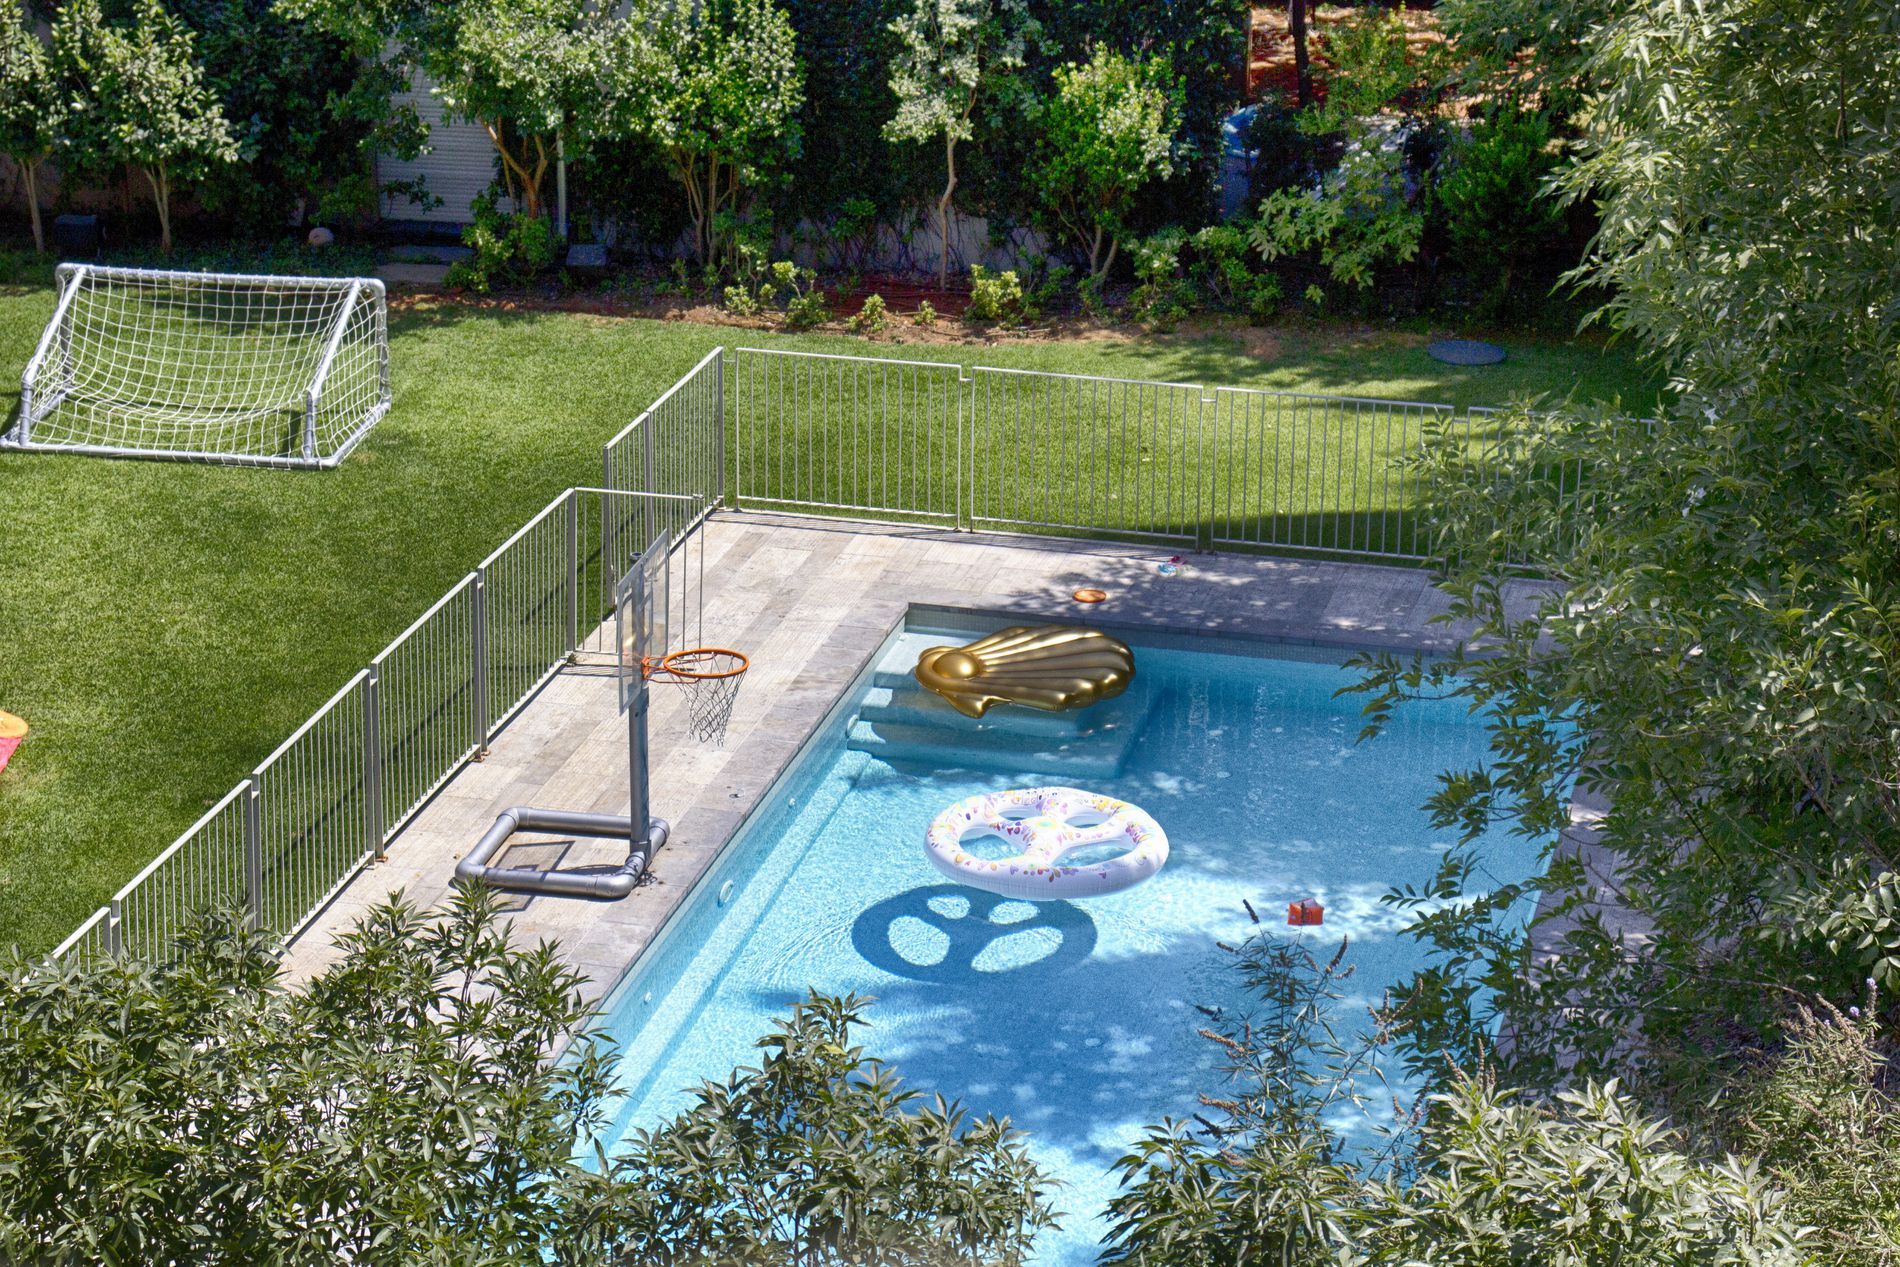
Backyard Pool and Play Area
This image shows a backyard featuring a rectangular swimming pool with a fence around it. Inside the pool, there are two colorful swimming floats: one shaped like a seashell and another circular float shaped like a tire. Next to the pool, there's a portable basketball hoop to play with. Beyond the fenced pool area, there is a grassy lawn with a soccer goal net. The yard is bordered by green trees , featuring the natural ambiance.
A mid-range shot captures a natural and calm scene of a backyard in a house having a pool and play area, creating a relaxing mood. The bright and natural lighting suggests a sunny summer day. The style is documentary and lifestyle-oriented. The color palette is fresh and natural, dominated by the green color from the green area and bright blue from the pool .
Labels: Backyard, Nature, Outdoors, Yard, Pool, Water, Swimming Pool, Garden, Grass, Plant, Hot Tub, Tub, Play Area, Lawn, Fence, Outdoor Play Area, Summer, Trees, goal net, Basketball Hoop, swimming float
Camera: Canon Canon EOS 60D
Lens: EF-S18-55mm f/4-5.6 IS STM, Canon EF-S18-55mm f/4-5.6 IS STM
Aperture: F5.6
Exposure: 1/4000 sec
ISO: 320
Focal length: 54.0 mm